Ladderane

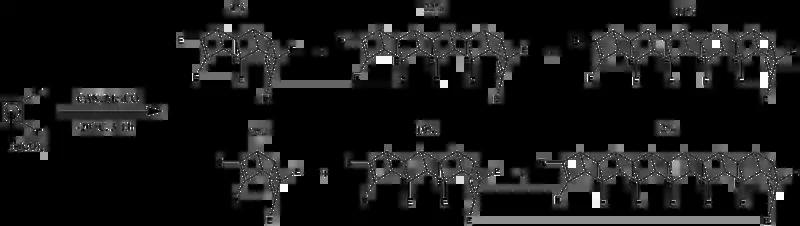
Synthesis of long-chain ladderanes. E = COMe

Ladderanes with lengths up to 13 cyclobutane rings have been synthesized by Mehta and coworkers. This process involves the "in situ" generation of dicarbomethoxycyclobutadiene from its Fe(CO) complex at low temperatures with the addition of ceric(IV) ammonium nitrate (CAN). Generation of the butadiene rapidly forms a mixture of ["n"]-ladderanes of lengths up to "n" = 13 with an overall yield of 55%. All of the ladderanes synthesized through this method have one cis,syn,cis structure. This may be a result of the initial dimerization of two cyclobutadienes which preferably forms the syn product, shown below. The further dimerization only produces the anti product due to steric factors.